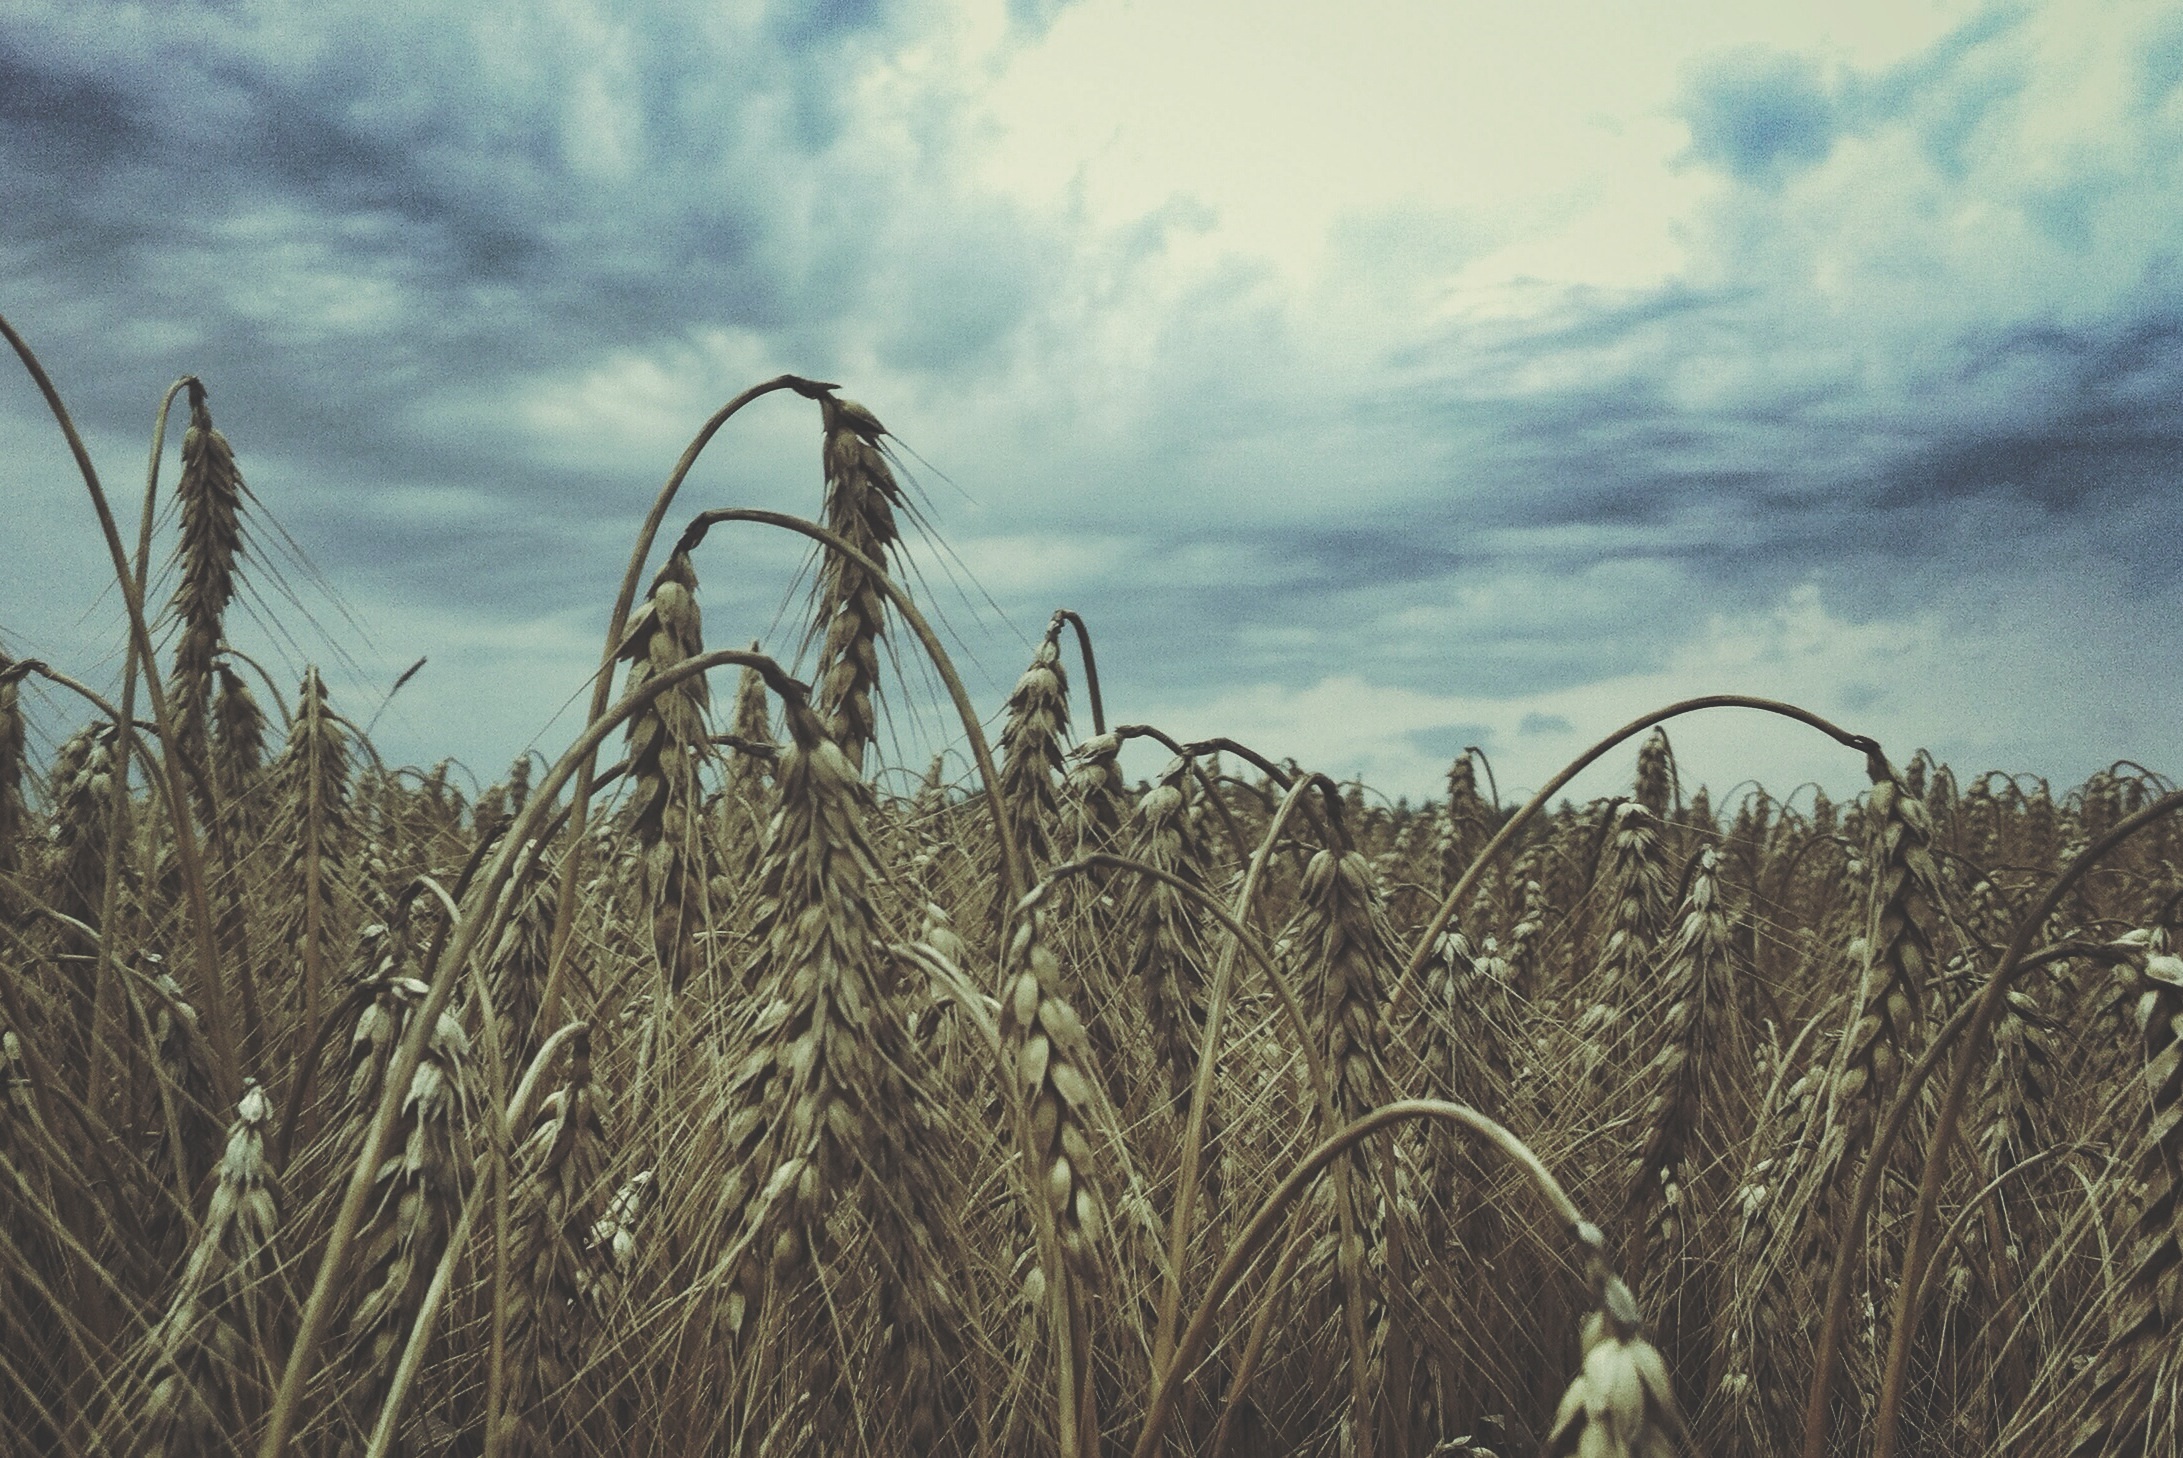
landscape, nature, grass, outdoor, horizon, cloud, growth, plant, sky, field, farm, meadow, wheat, prairie, countryside, sunlight, morning, flower, wind, land, environment, rural, farming, harvest, crop, color, weather, blue, environmental, agriculture, season, cloudscape, agricultural, sunny, gold, bright, harvesting, rural area, landscapes beautiful, flowering plant, beautiful landscape, grass family, phragmites